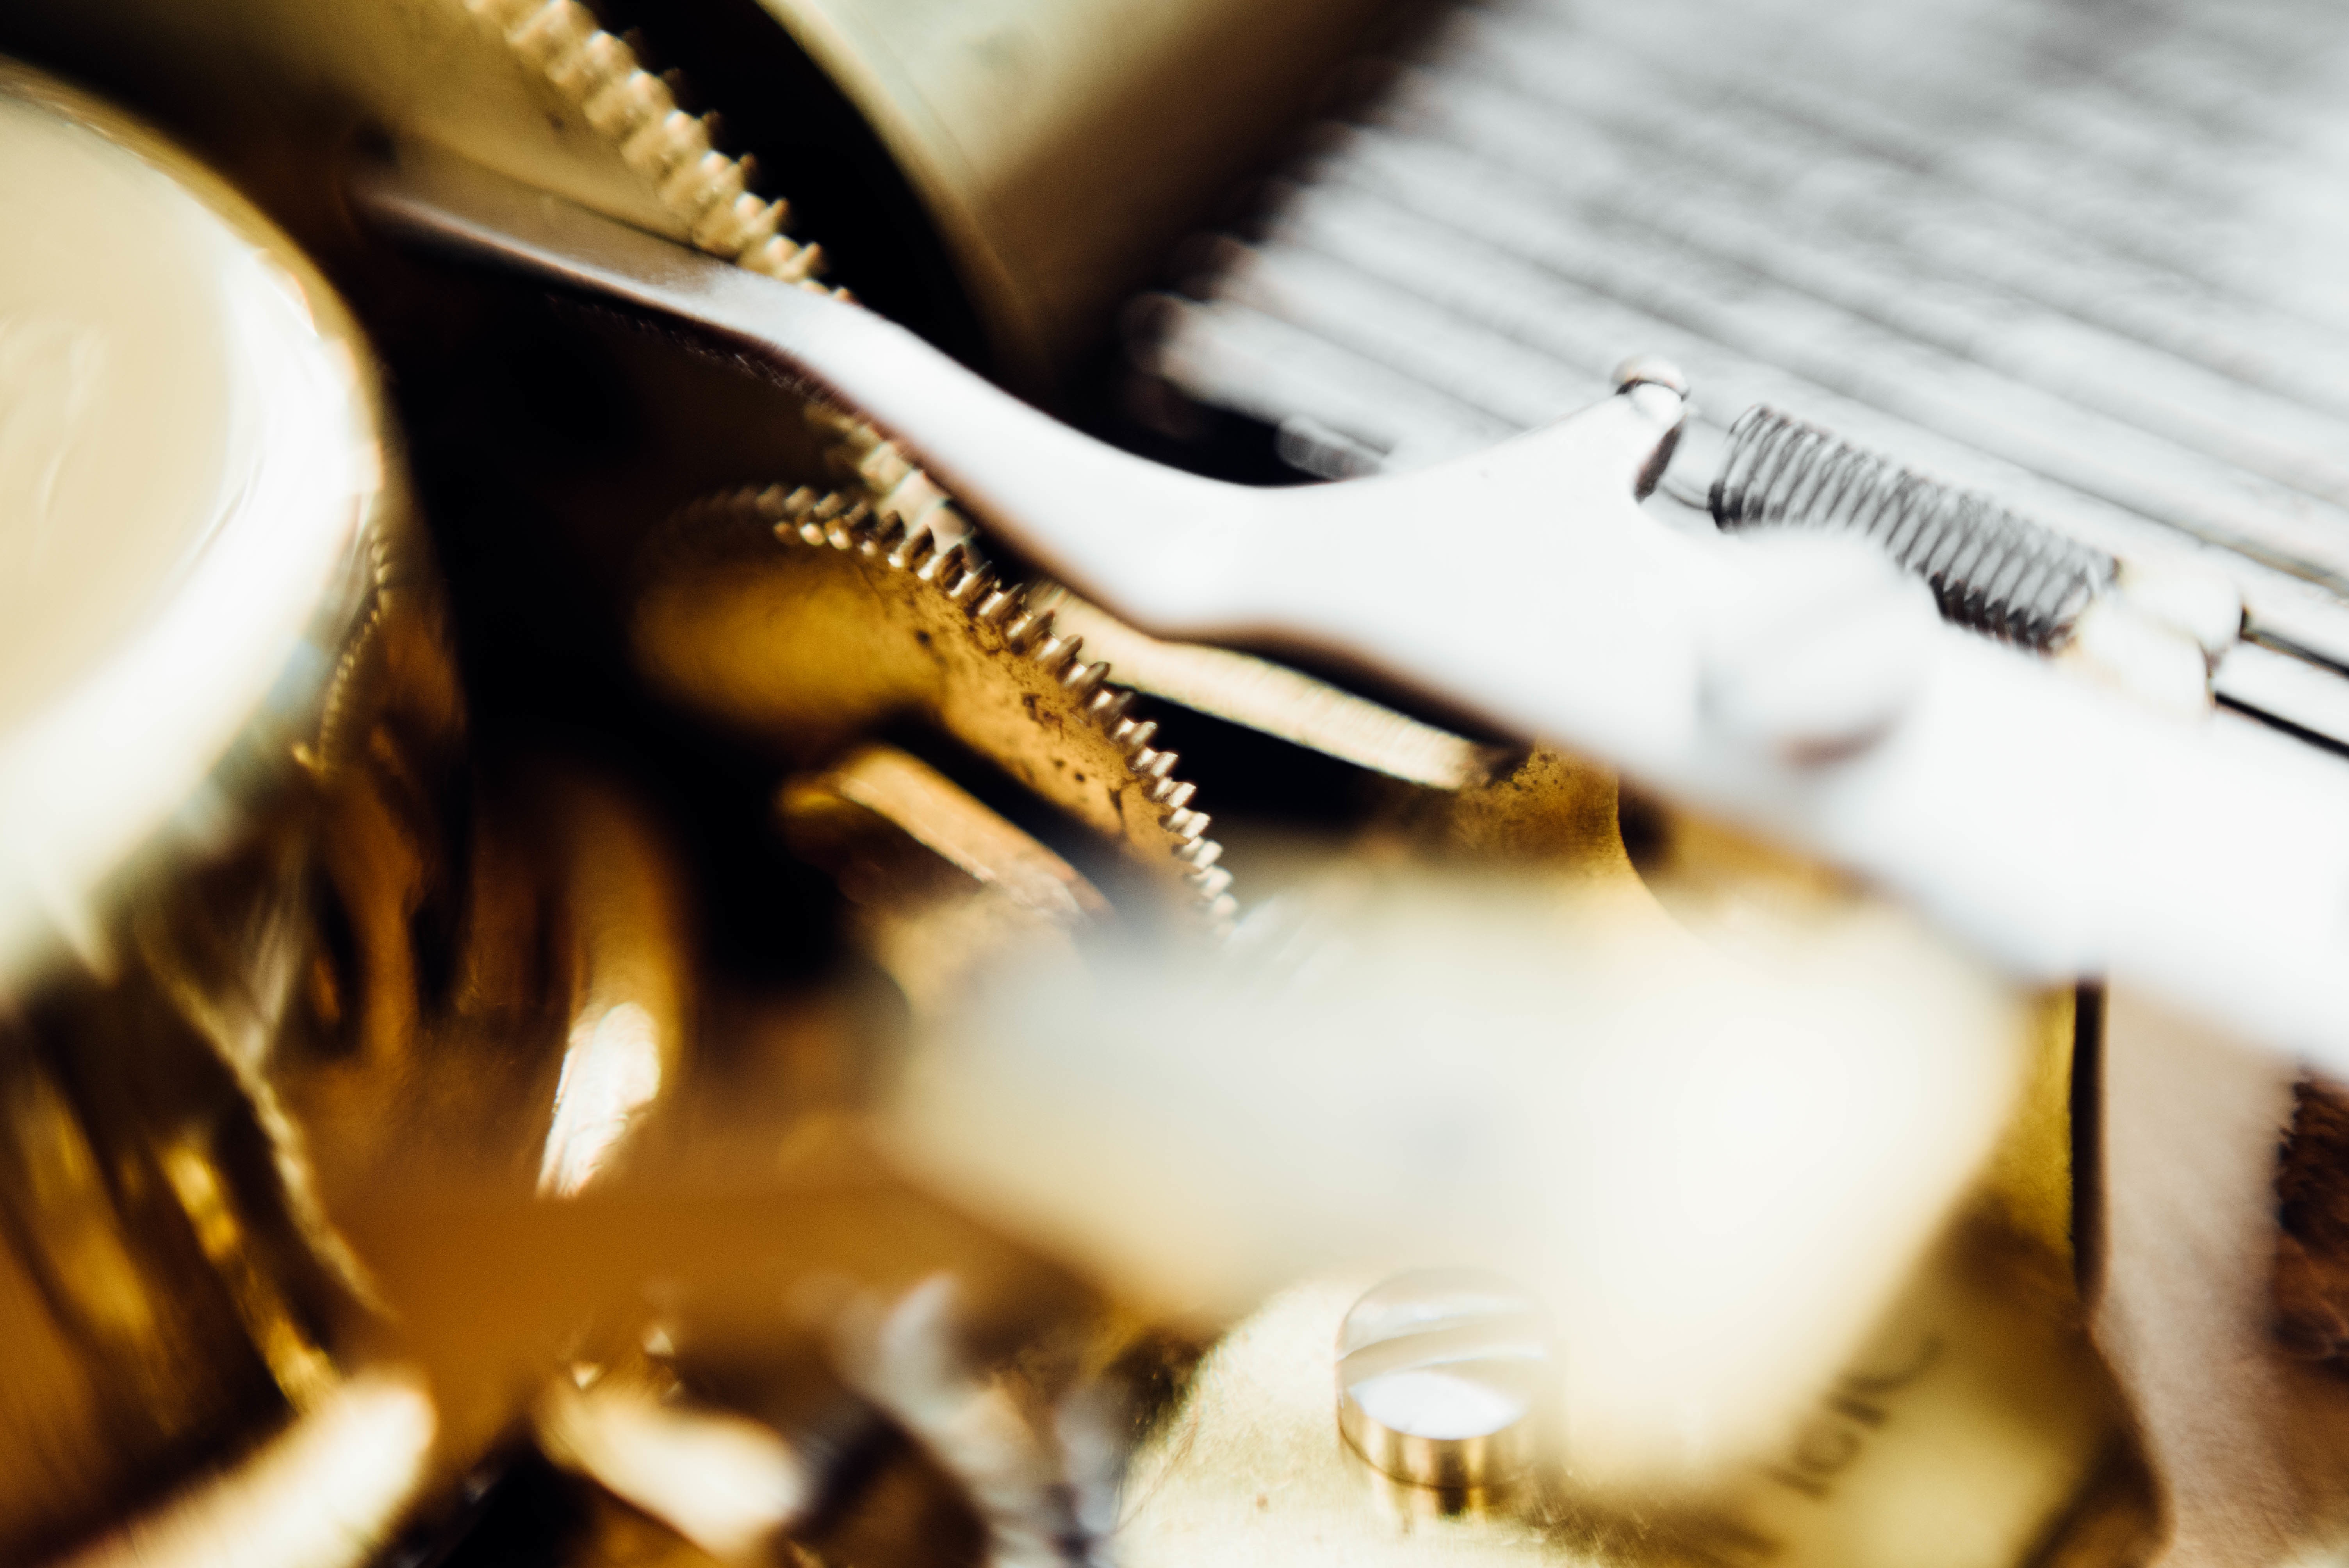
writing, hand, photography, close up, macro photography